Margot Fenring

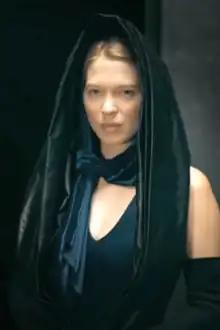
Léa Seydoux as Lady Margot in "" (2024)

Margot, Lady Fenring is a fictional character from the "Dune" universe created by Frank Herbert. She is featured in Herbert's "Dune" (1965), and is a major character in the "Prelude to Dune" prequel trilogy (1999–2001) and the 2008 novel "Paul of Dune" by Brian Herbert and Kevin J. Anderson. She later appears in the "Caladan Trilogy" (2020–2022). Margot is the Bene Gesserit wife of Count Hasimir Fenring, a close friend of the Padishah Emperor Shaddam IV, but is loyal to the Sisterhood.